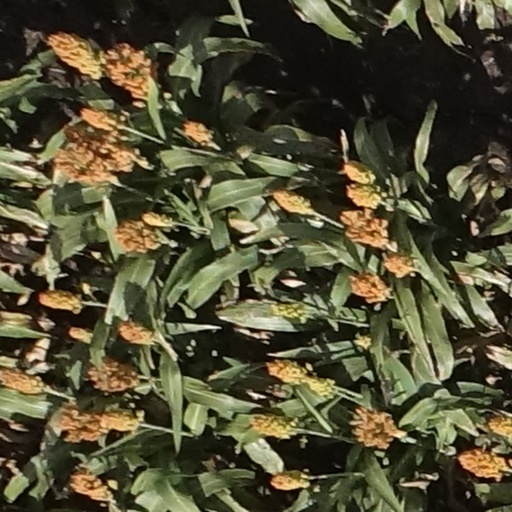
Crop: sorghum